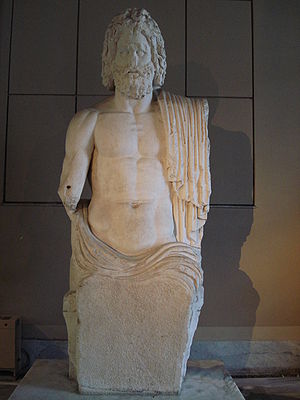
Zeus / Mytologi / Gudernes konge
Den mellemøstlige gud Dagon portrætteret som græske Zeus. Dagon var i antikken Gazastribens vigtigste gud (Istanbuls Arkæologiske Museum, Istanbul).
Zeus er gudernes konge i den græske mytologi, og gud over himmel og torden. Han bor på Olympen, Grækenlands højeste bjerg. Den oldgræske gud Zeus minder på mange områder om de indoeuropæiske guder Indra, Jupiter, Perkūnas, Perun, Thor og Odin. Hans romerske modstykke er guden Jupiter.